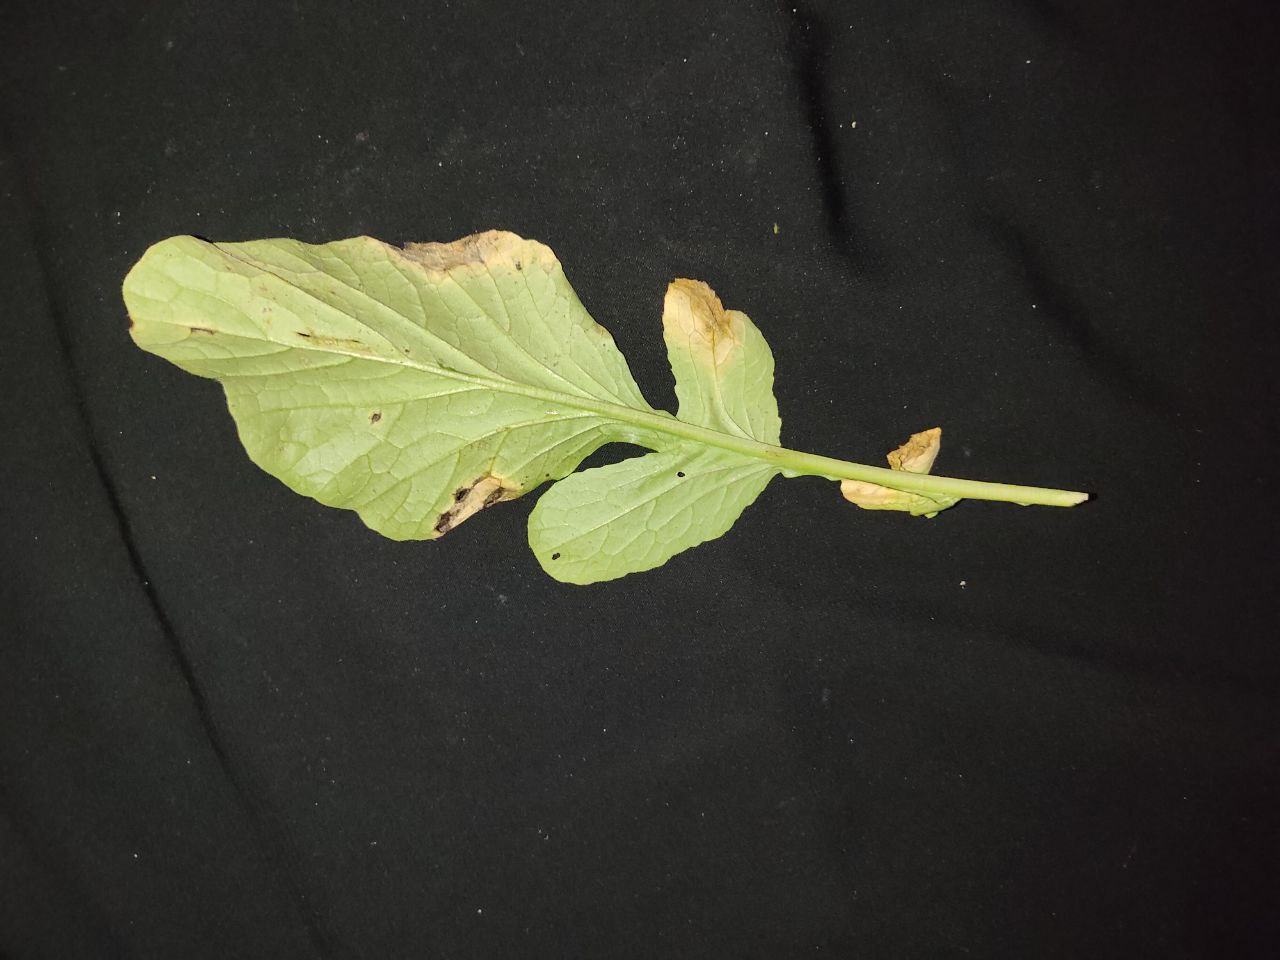
Label: Downey mildew